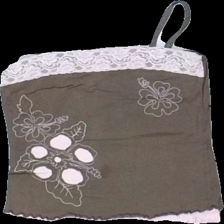
View: front
Type: Tank top
Category: Children
Brand: Missing
Colors: Pink, Brown
Material: 100% cotton
Pattern: Floral print
Cut: Regular
Season: Summer
Damage location: middle center
Price range: <50
Recommended usage: Export
Description: blommigt linne, urtvättad
Comment: urtvättad